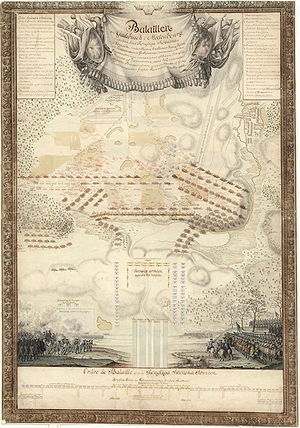
Slaget ved Gadebusch
Slaget ved Gadebusch var Sveriges sidste triumf i Den store nordiske krig. Det blev udkæmpet af svenskere for at undgå at miste byen Stralsund ved Rügen til danske og sachsiske styrker